Shanghai

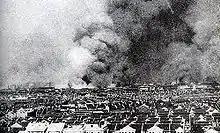

On 28 January 1932, Japanese military forces invaded Shanghai while the Chinese resisted. More than 10,000 shops and hundreds of factories and public buildings were destroyed, leaving Zhabei district ruined. About 18,000 civilians were either killed, injured, or declared missing. A ceasefire was brokered on 5 May. In 1937, the Battle of Shanghai resulted in the occupation of the Chinese-administered parts of Shanghai outside of the International Settlement and the French Concession. People who stayed in the occupied city suffered on a daily basis, experiencing hunger, oppression, or death. The foreign concessions were ultimately occupied by the Japanese on 8 December 1941 and remained occupied until Japan's surrender in 1945; multiple war crimes were committed during that time.